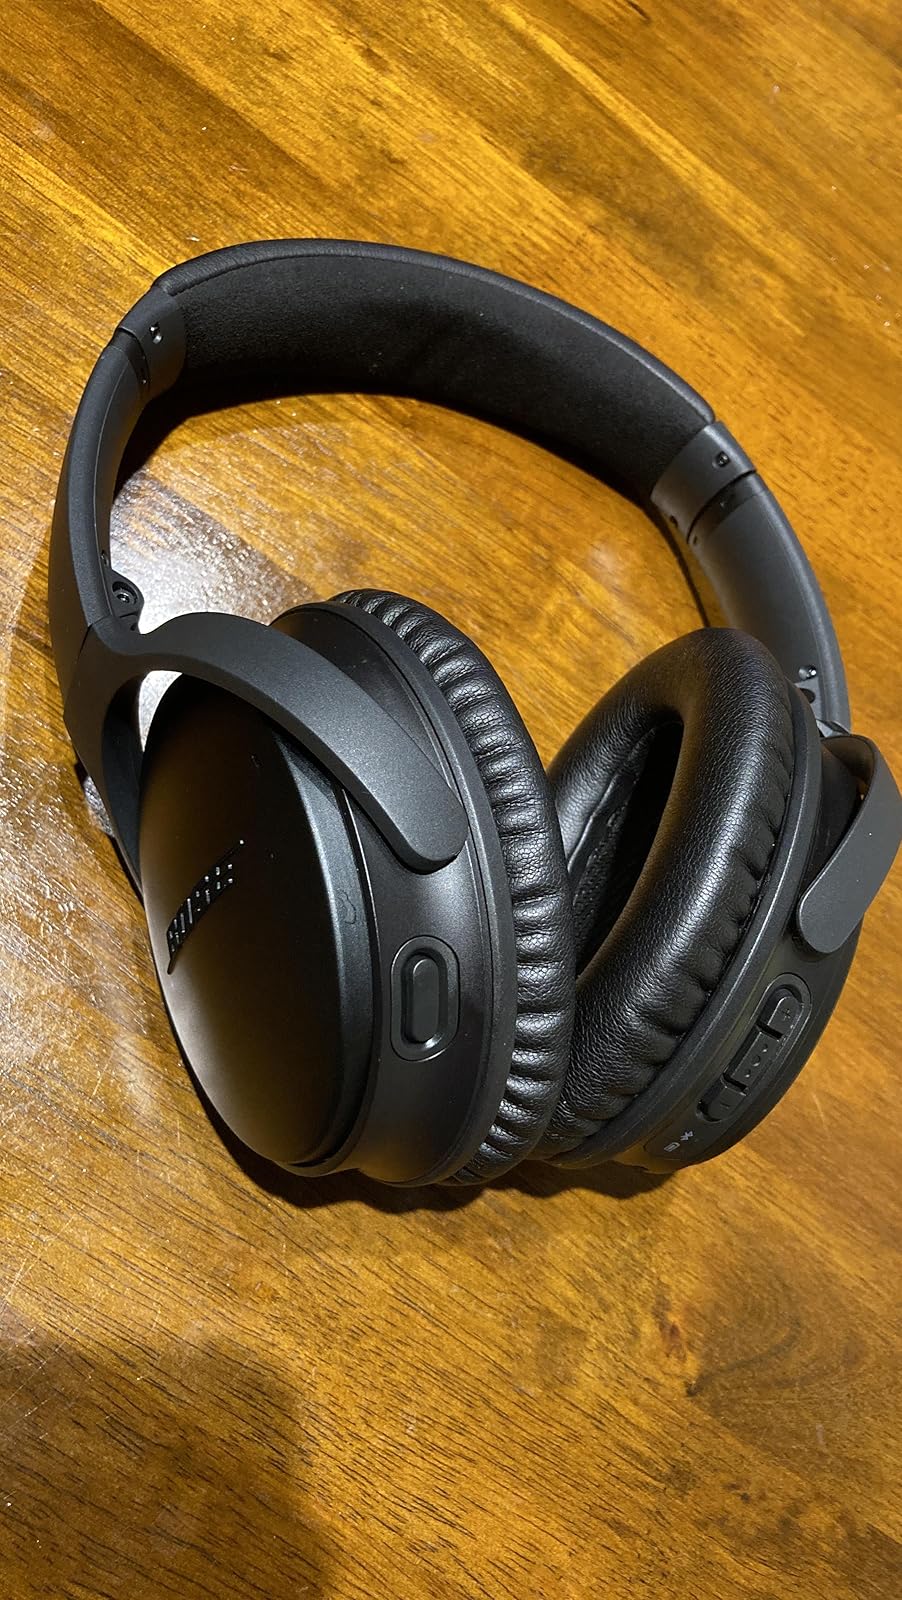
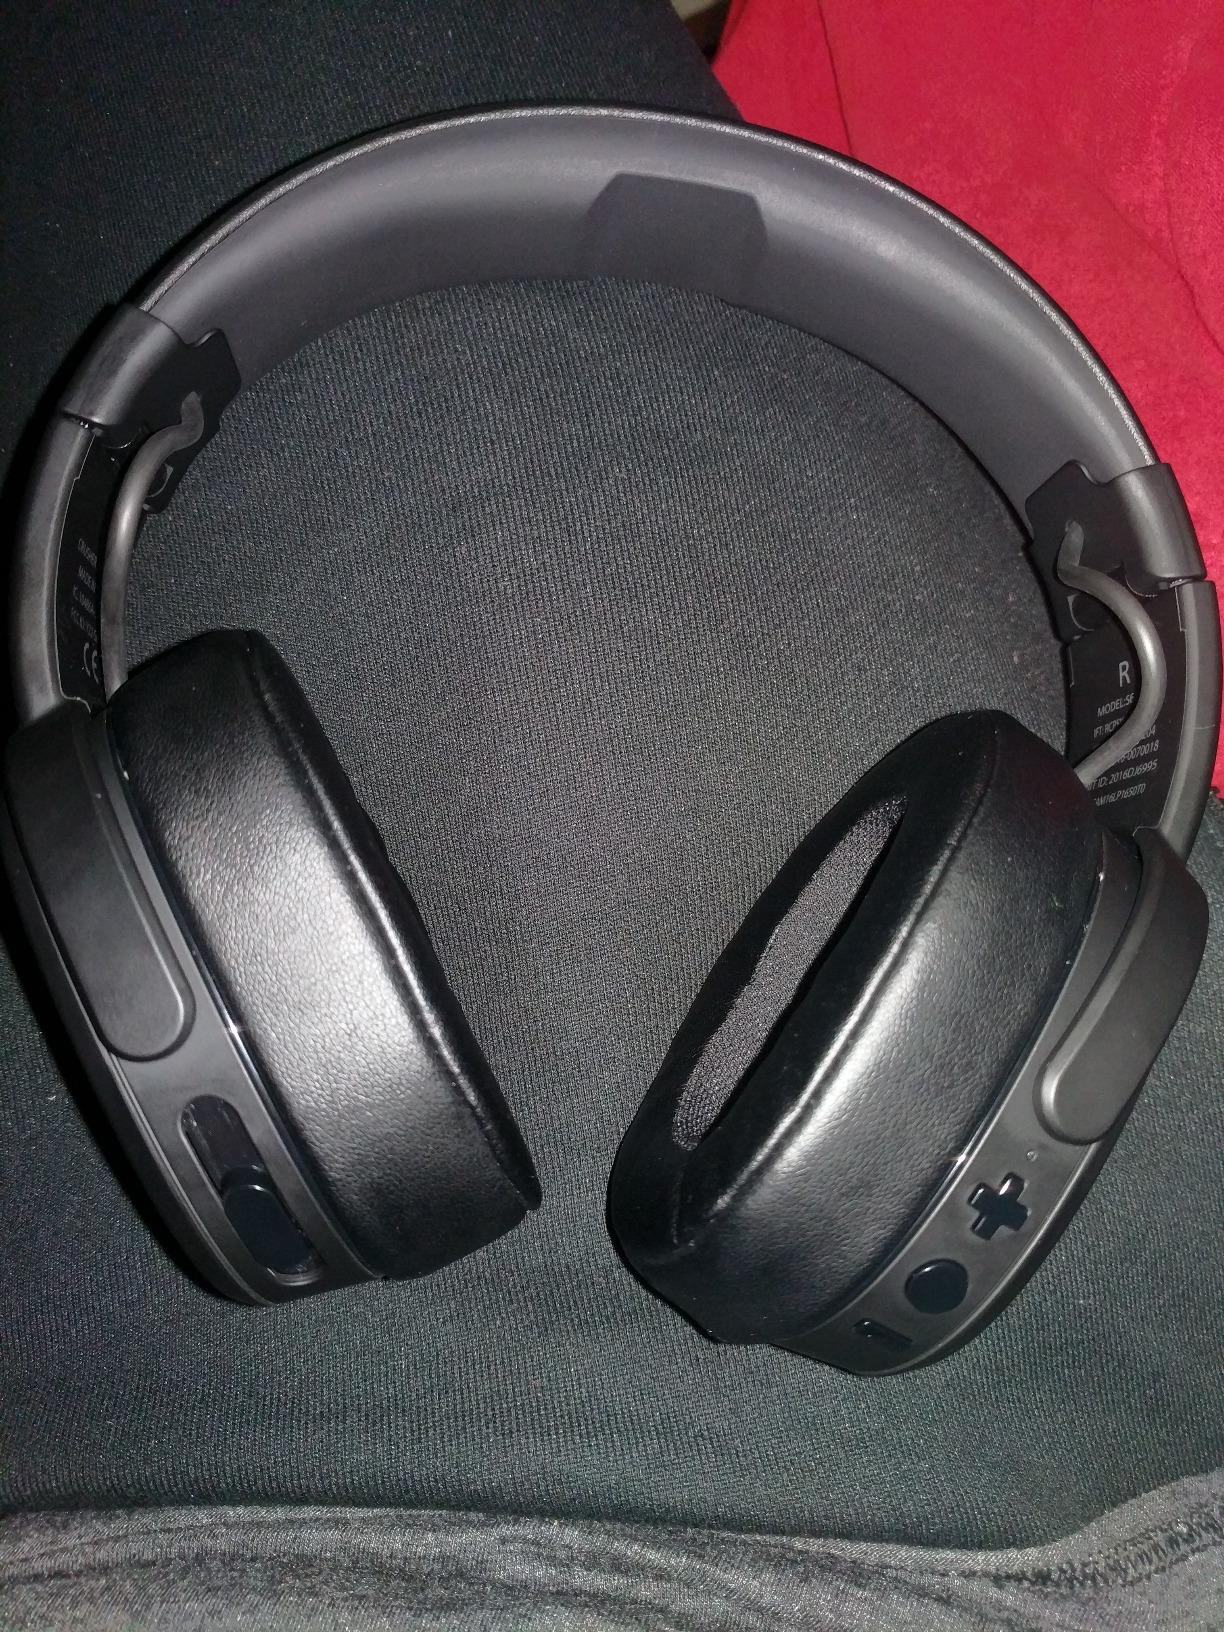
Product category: headphones
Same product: no